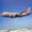
Label: airplane